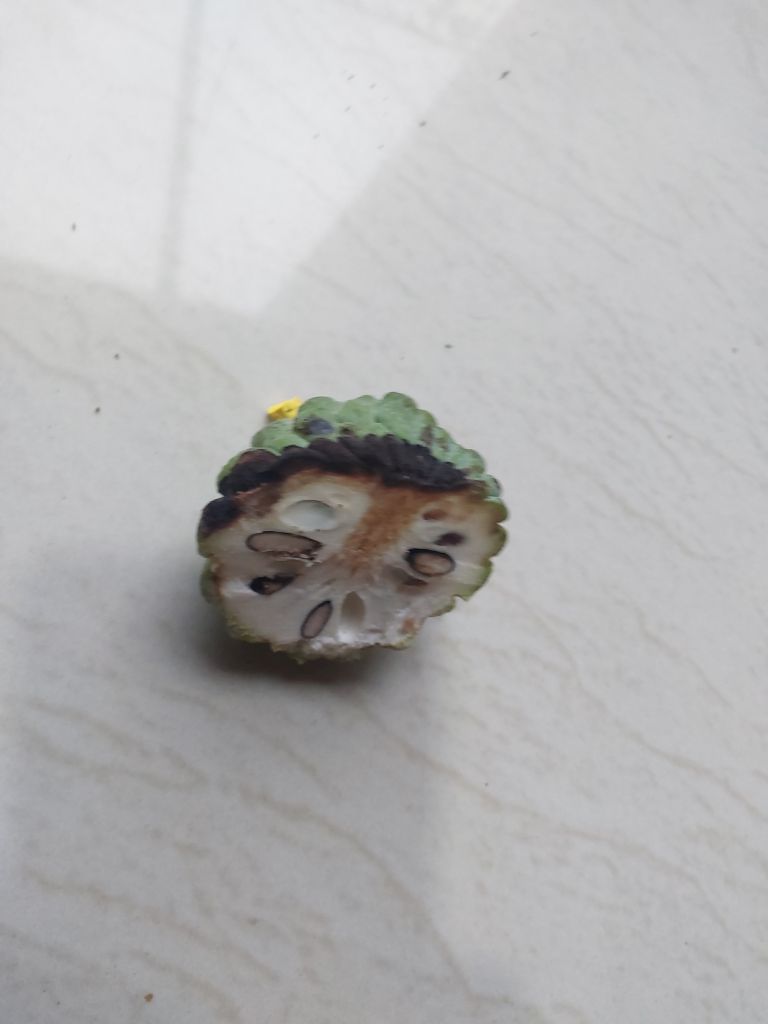
Disease label: Diplodia Rot